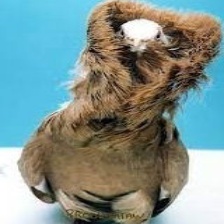
Species: JACOBIN PIGEON
Scientific name: COLUMBA LIVIA